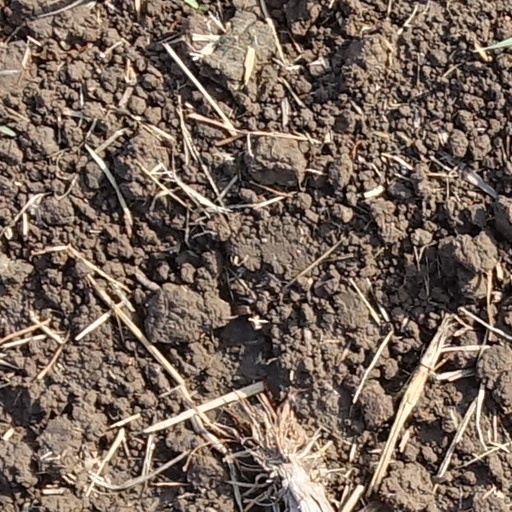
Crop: wheat